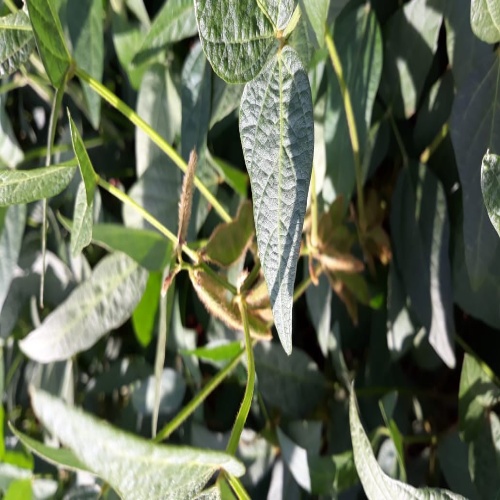
Label: Healthy